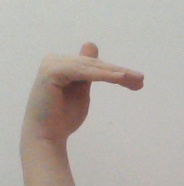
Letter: khaa